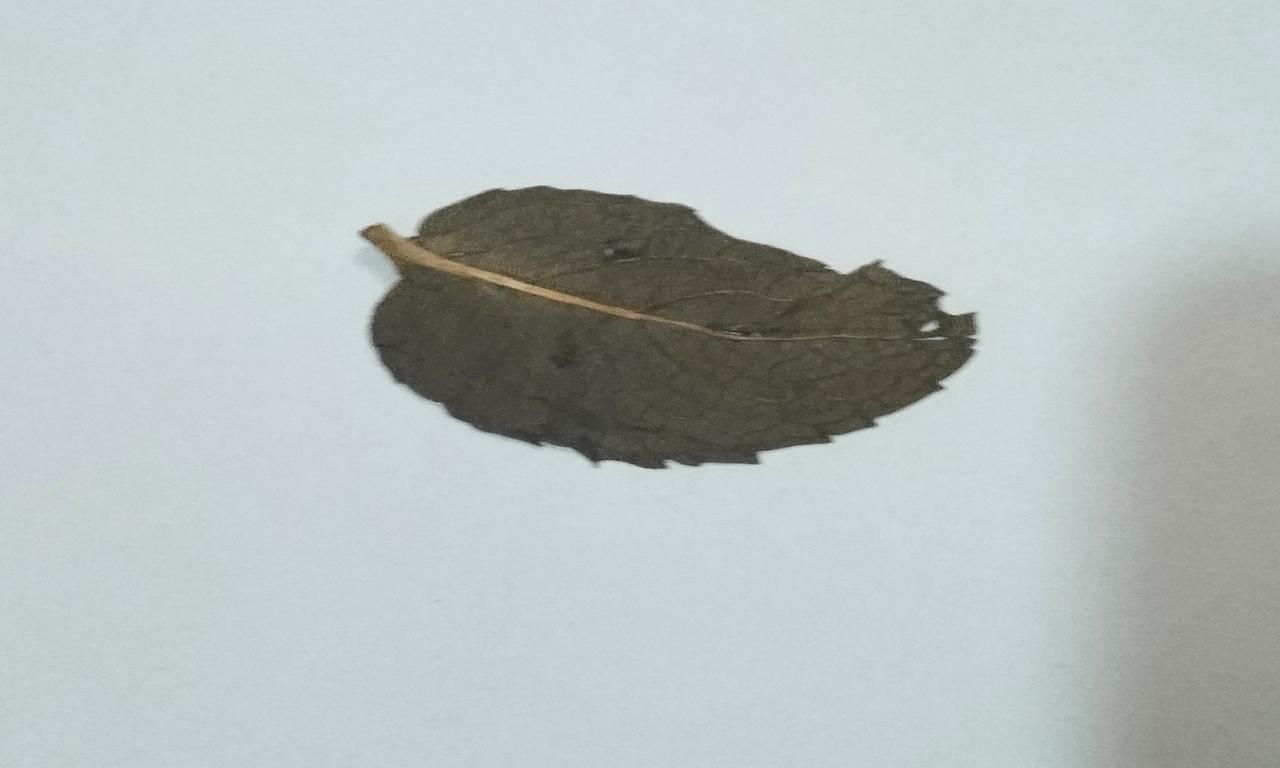
Label: Dried